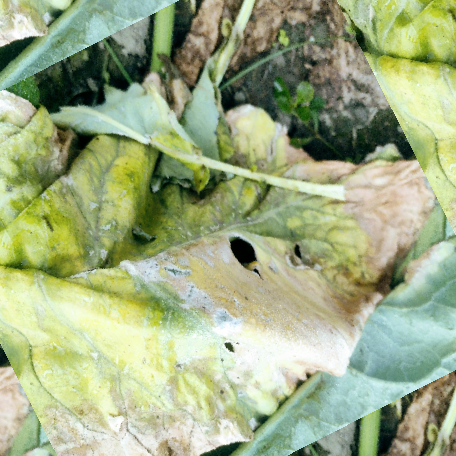
Label: Downy Mildew